Domestic rabbit

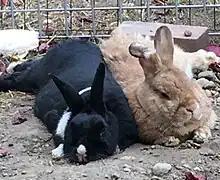
A bonded rabbit pair

Rabbits are social animals and will bond with other rabbits in or around their territory. Rabbit welfare groups encourage owners to make efforts towards bonding rabbits as part of normal socialization, which usually involves carefully supervised meetings between rabbits on neutral territory. This helps minimize territorial aggression and allows the rabbits to establish a hierarchy. Over time, rabbits learn to tolerate each other's presence, form a social bond, and engage in vital social behaviors such as grooming, playing, and snuggling.